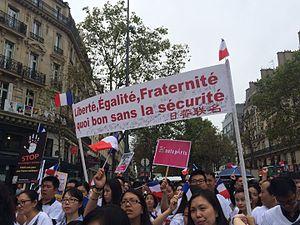
Manifestation des Chinois de France à Paris - banderole Liberté égalité fraternité sécurité
La diaspora chinoise en France est une communauté regroupant des personnes dont les ancêtres sont chinois et ont émigré en France, qui comprend largement à la fois des personnes originaires directement de Chine ou des personnes de culture chinoise, principalement de l'ethnie Han, vivant hors de Chine lors de leur émigration. Cette immigration très hétérogène est formée par plusieurs vagues successives de migrants venus à différentes époques et pour des raisons diverses. Il serait à ce titre plus exact de parler de communautés au pluriel.